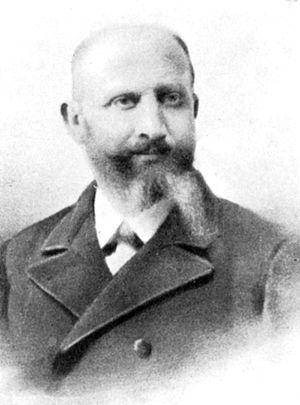
Pietro Pavesi, né le 24 septembre 1844 à Pavie et mort le 31 août 1907 à Asso près du lac de Côme, est un zoologiste italien.